Shambu

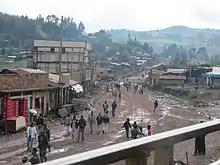
Center of town

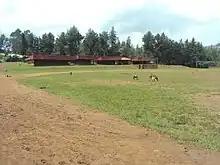
Shambu stadium

Shaamboo is a town and separate woreda in western Ethiopia. Located in the Horo Guduru Welega Zone of Oromia Region west of Lake Fincha'a, this town has an elevation of 2,503 metres above sea level. It was previously the administrative centre of Horro woreda.